Chiesa del Gesù, Alcamo

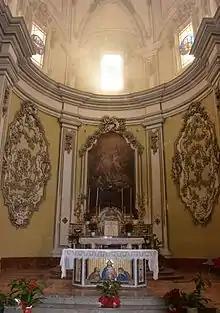
The high altar

Inside the Church there are four chapels, the bigger ones are placed instead of the Transept. There are the following chapels: